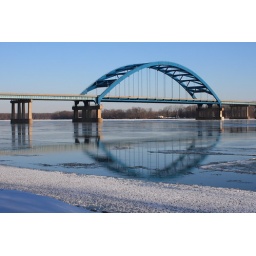
The bridge right side up with the water below and the clouds above.